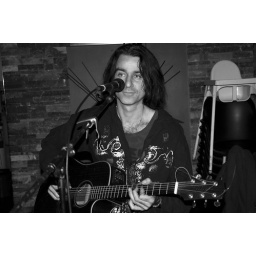
Same guy in black and white